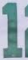
Number: 1